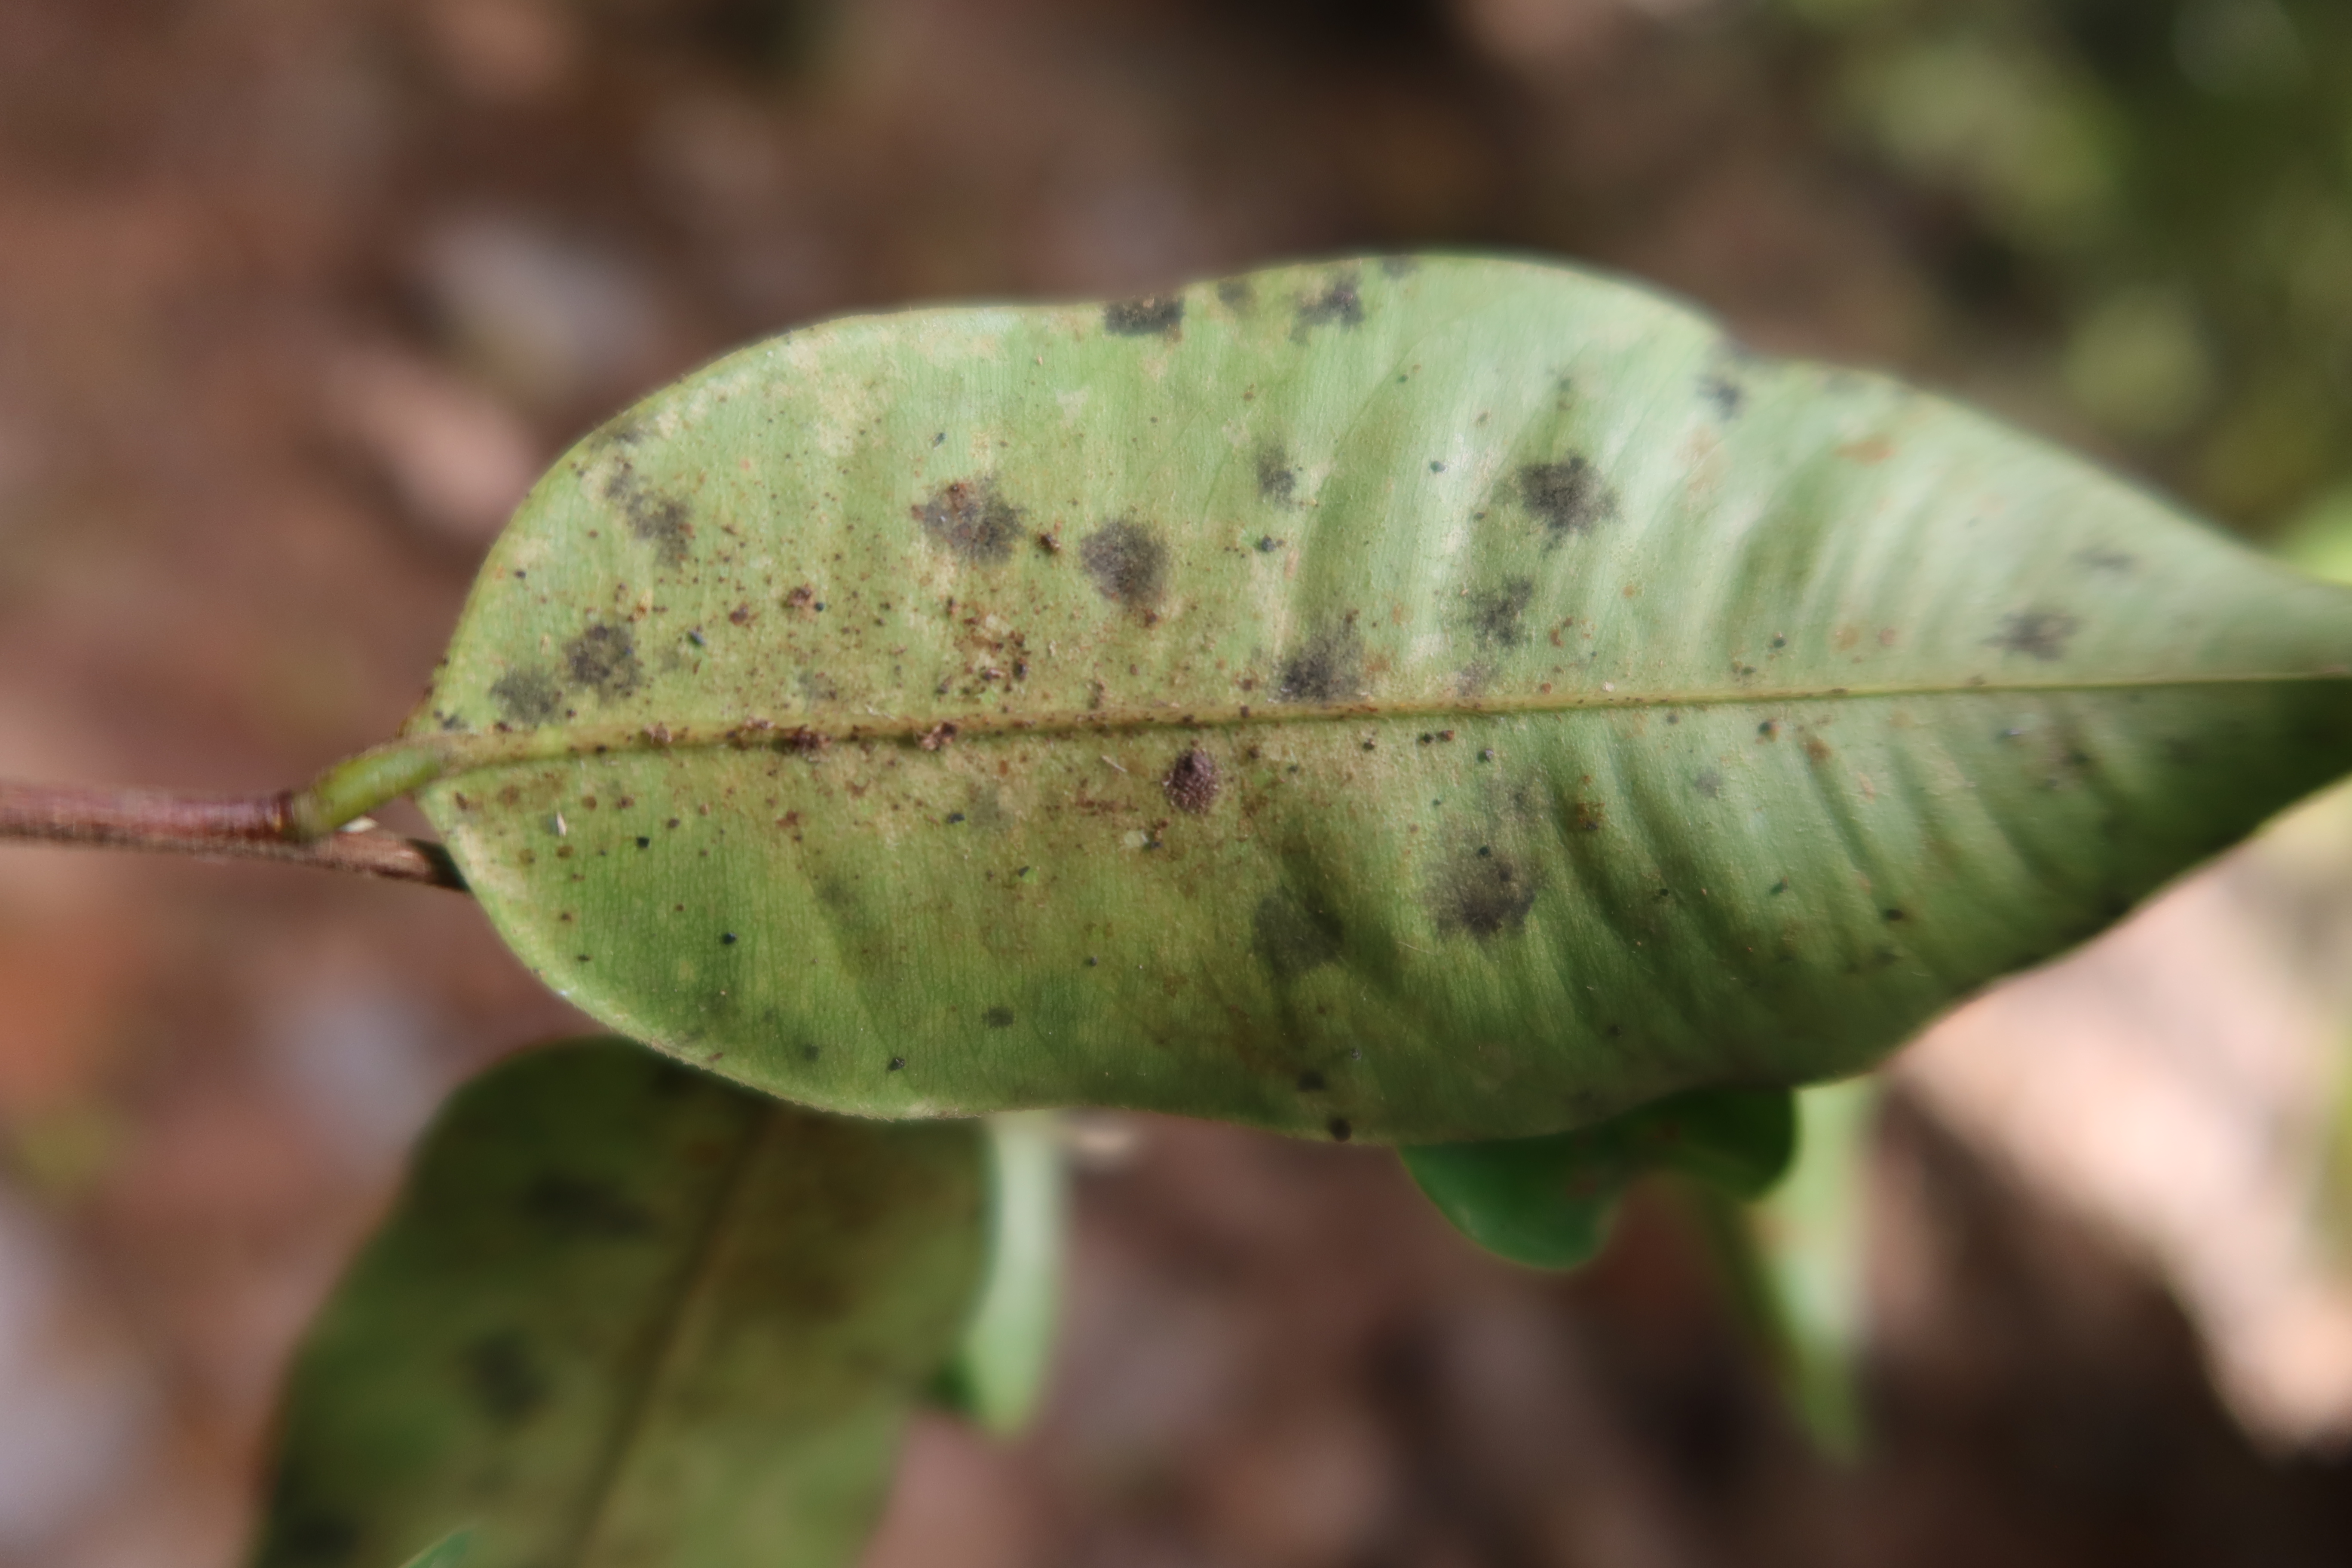
Label: Black spots